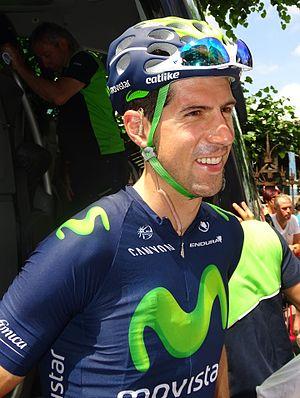
Reportage réalisé le lundi 6 juillet à l'occasion du départ de la troisième étape du Tour de France 2015 à Anvers, Belgique.
La saison 2015 de l'équipe cycliste Movistar est la trente-sixième de cette équipe.